Frank J. Scannell

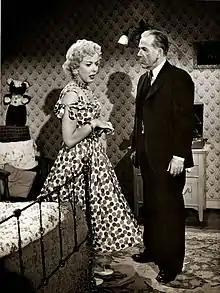
Scannell (right) with Ida Lupino in "Four Star Playhouse", 1956

Francis J. Scannell (May 7, 1903 – November 29, 1989) was an American film and television actor. He appeared in over 100 films and television programs, including six appearances in the American western television series "The Life and Legend of Wyatt Earp".